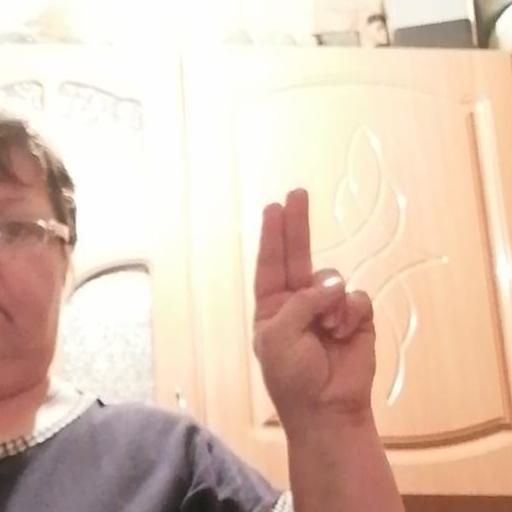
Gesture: two_up